William Porter (Attorney General)

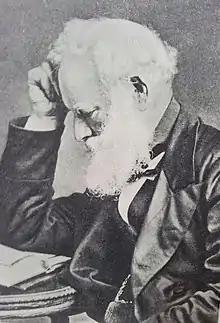
William Porter in later life.

When he retired from his position as attorney-general in 1865, his friend Saul Solomon convinced Porter to enter politics in 1869, and Porter was elected to the parliament which he had assisted in creating for the multi-member electoral district of Cape Town - winning more votes than any other candidate. Here the local leader John Molteno, who shared Porter's political views, had achieved a degree of parliamentary control, and was using this electoral base to push for the next stage in independence from Britain, a locally-accountable executive, or "Responsible Government".